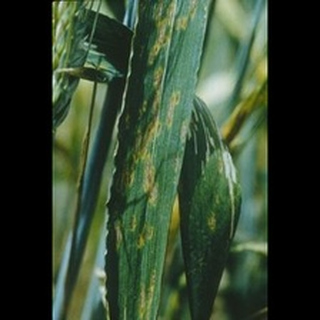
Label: wheat_tan_spot